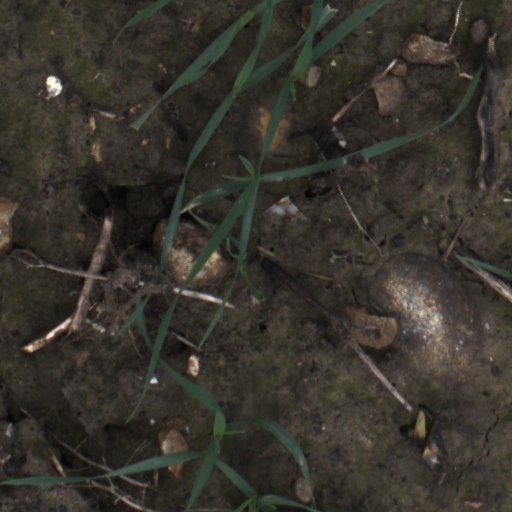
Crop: wheat